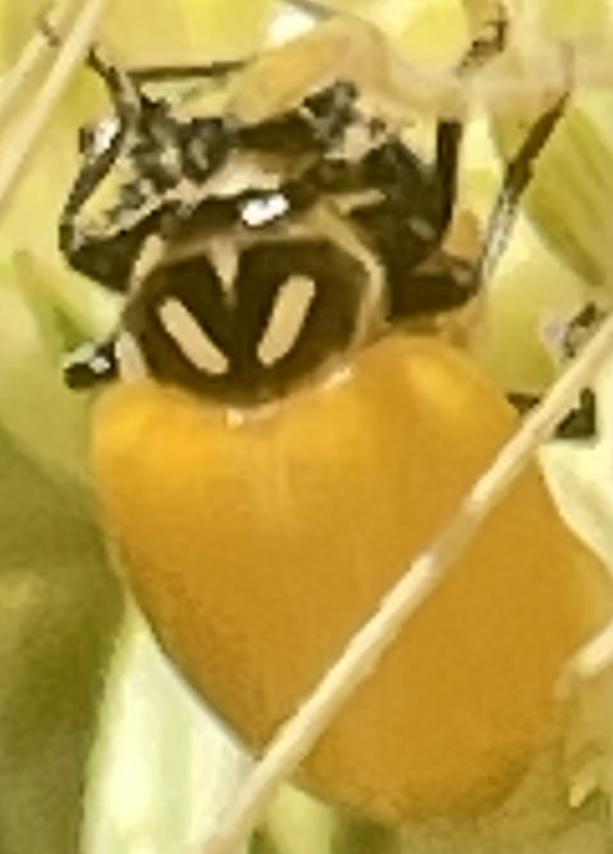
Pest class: predators